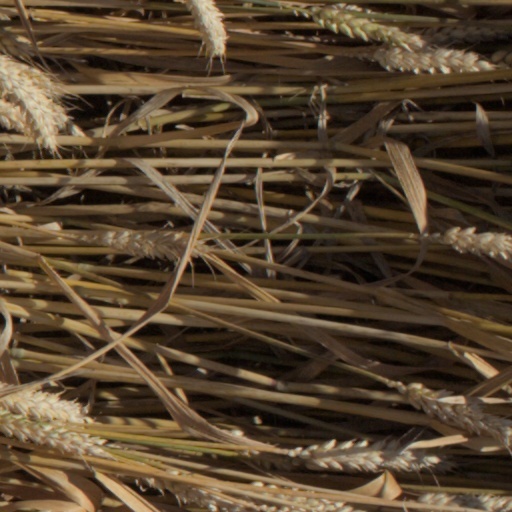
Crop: wheat